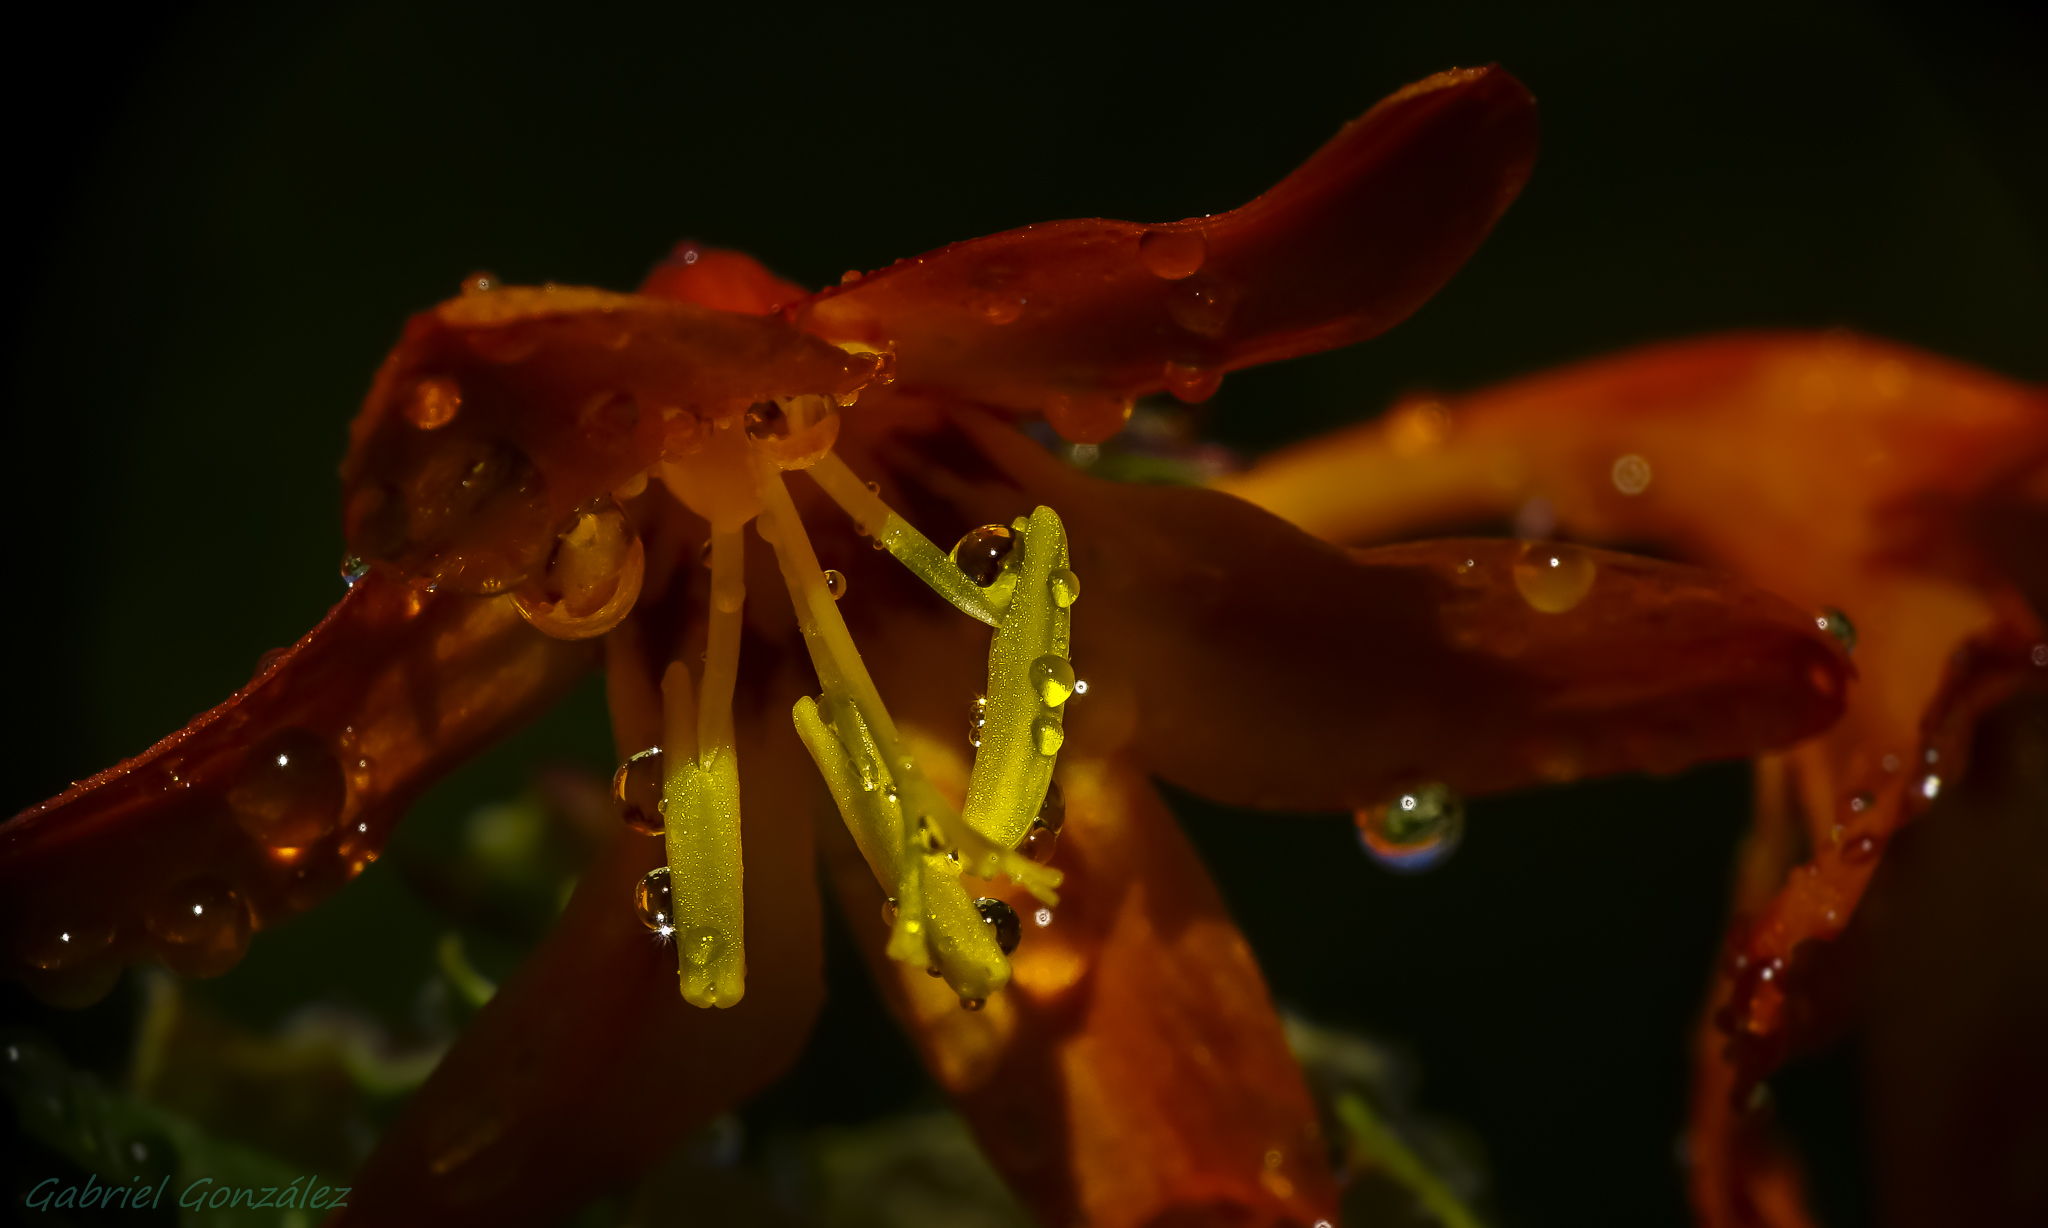
nature, plant, photography, leaf, flower, petal, red, macro, flora, invertebrate, flowers, close up, naturaleza, flores, ggl1, gaby1, xovesphoto, sonyrx10, rx10, raynox150, gphoto, xelodegalicia, macro photography, gabrielcoru a, marine invertebrates